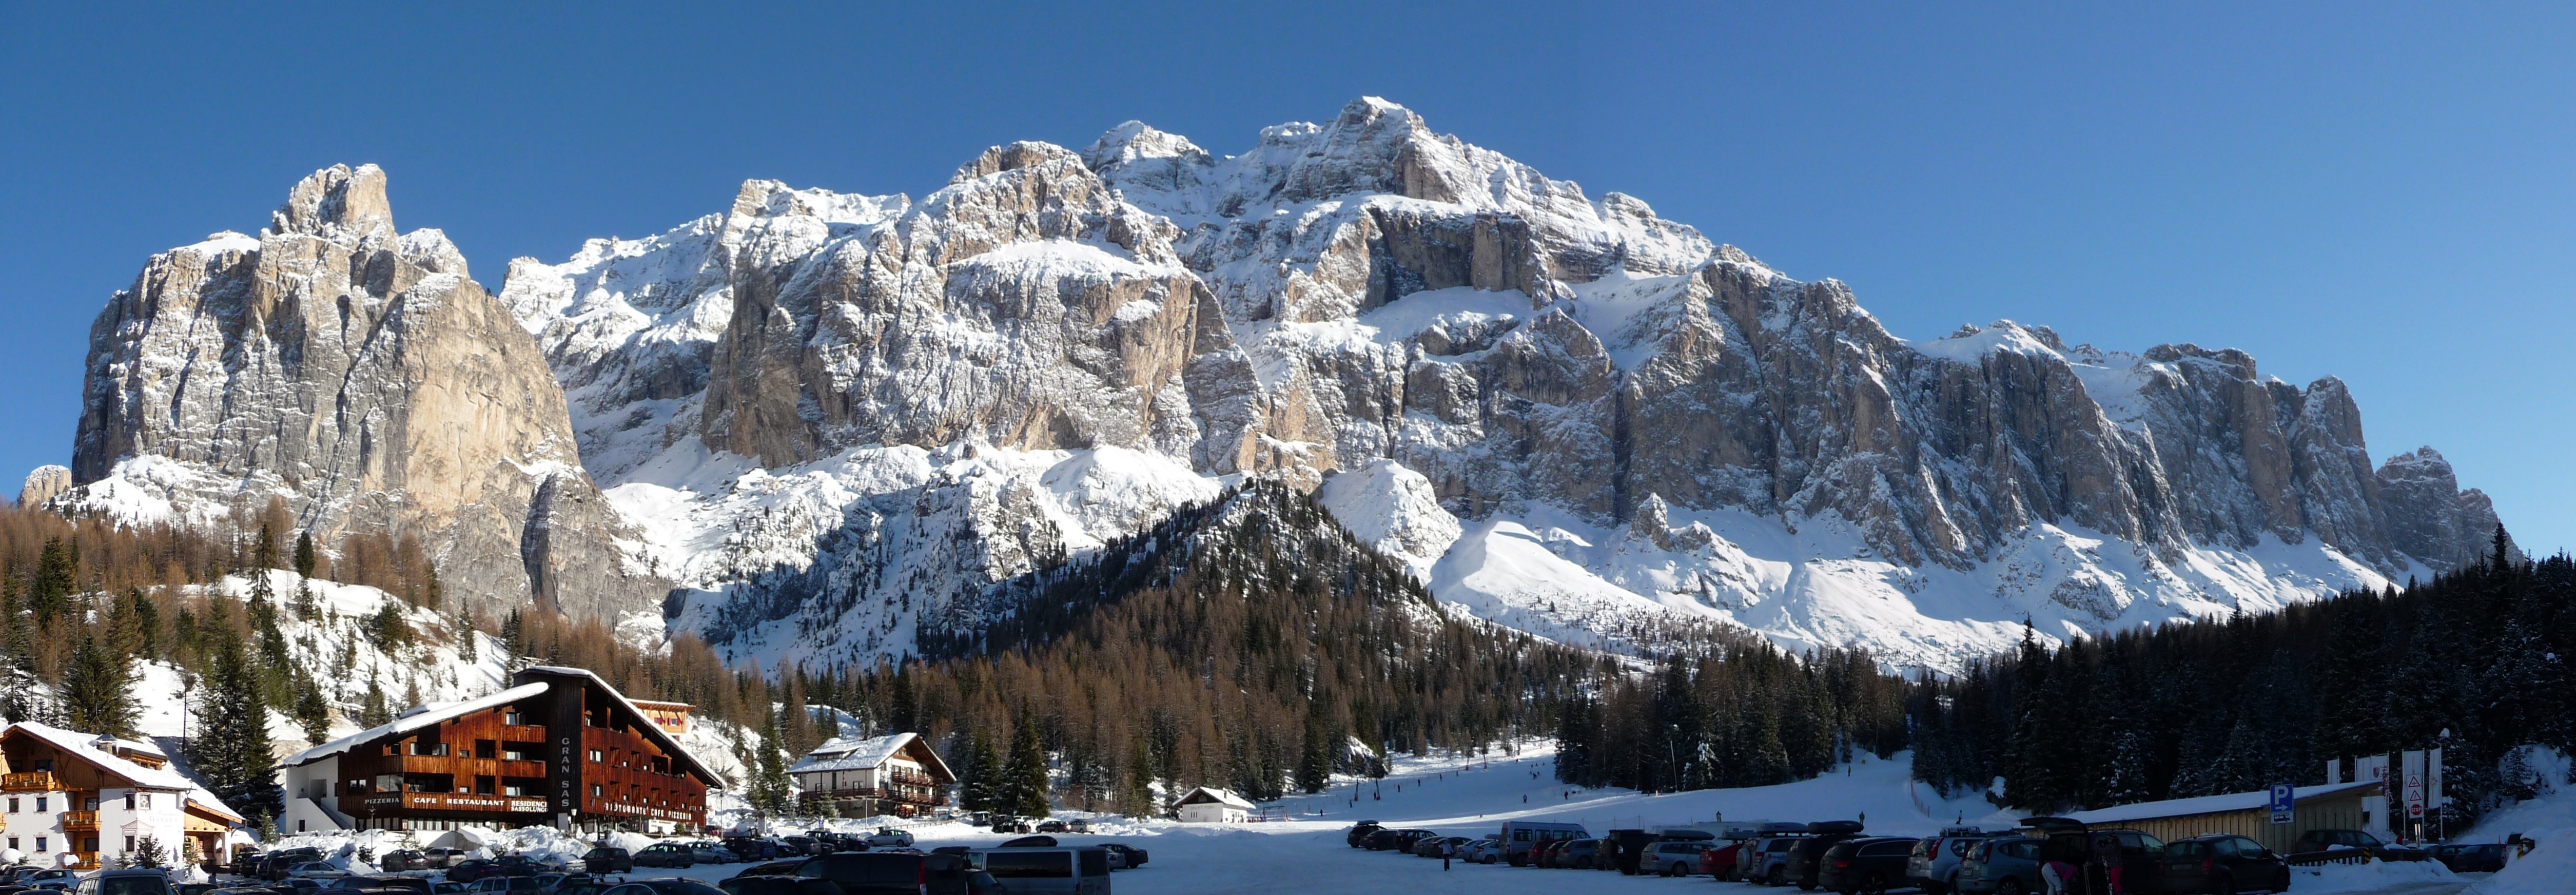
mountain, snow, winter, mountain range, panorama, alpine, season, massif, resort, mountains, alps, ski, cirque, piste, sella, south tyrol, mountainous landforms, geological phenomenon